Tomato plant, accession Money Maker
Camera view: tilt-top (135 deg); turntable rotation: 300 degrees
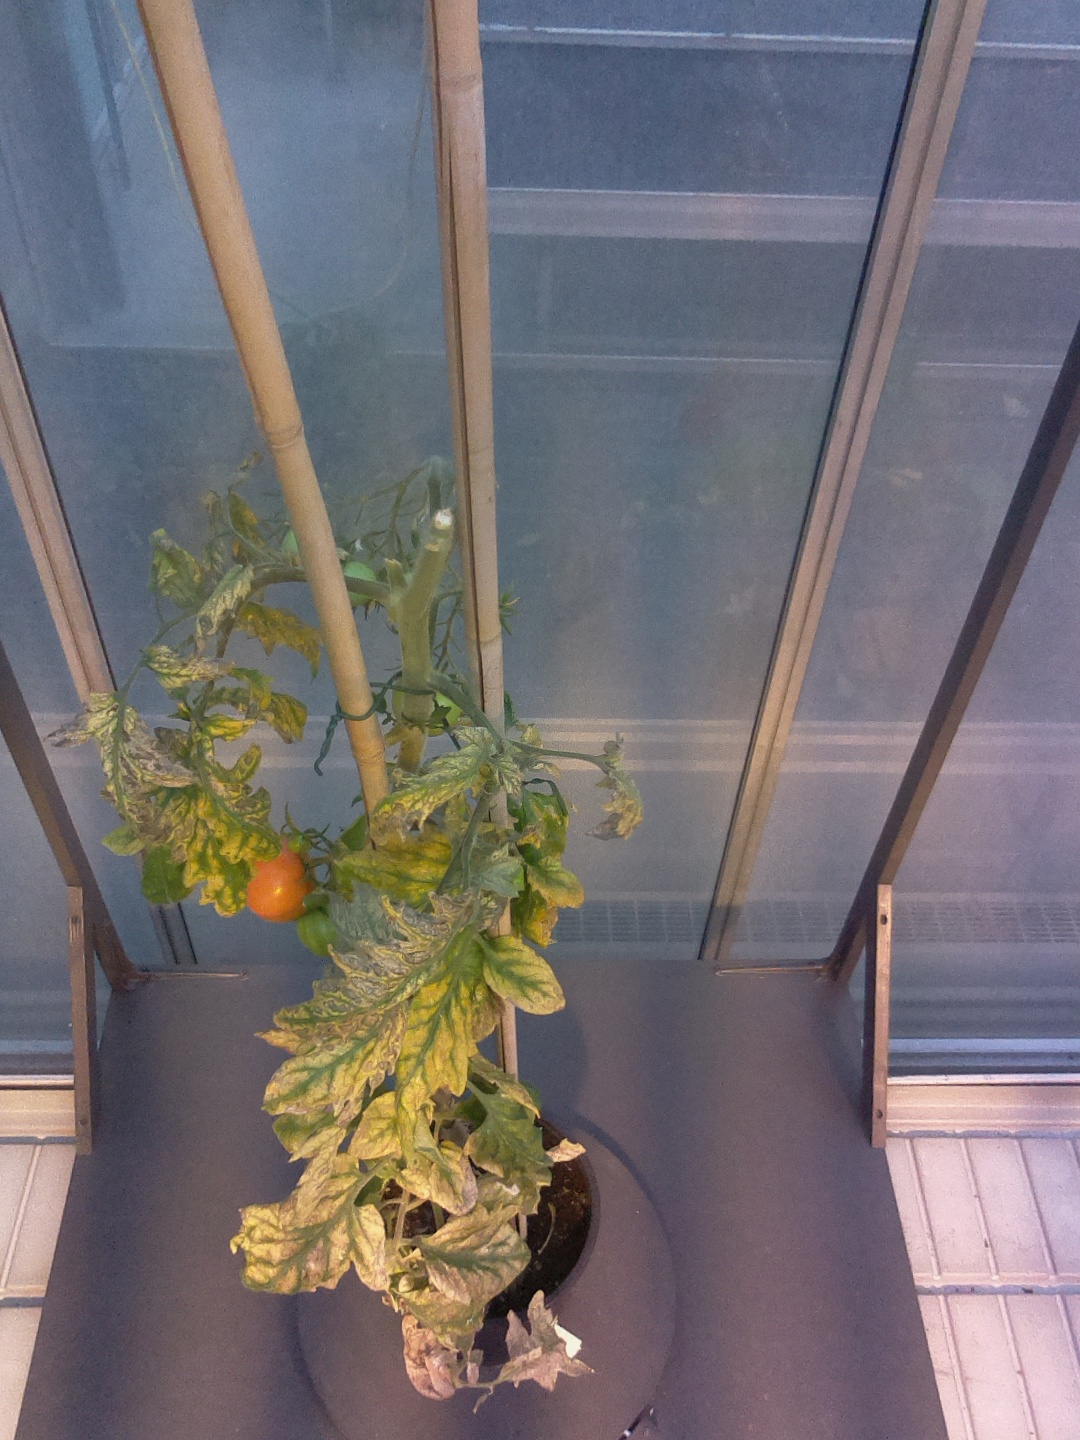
BBCH growth stage 82: 20%-30% of fruits show typical fully ripe color